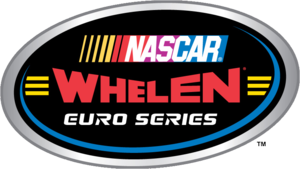
Le NASCAR Whelen Euro Series, anciennement Racecar Euro Series puis Euro Racecar NASCAR Touring Series, est un championnat européen de compétition automobile mettant en présence des voitures de catégorie stock-cars.